Hammarby Fotboll

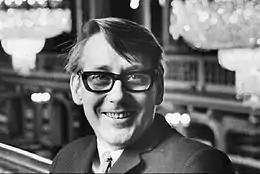
Writer and illustrator Stig "Slas" Claesson (1928–2008), a prominent supporter of Hammarby.

The club's nickname is "Bajen". A fan of Hammarby is referred to as a "bajare" or a "hammarbyare".